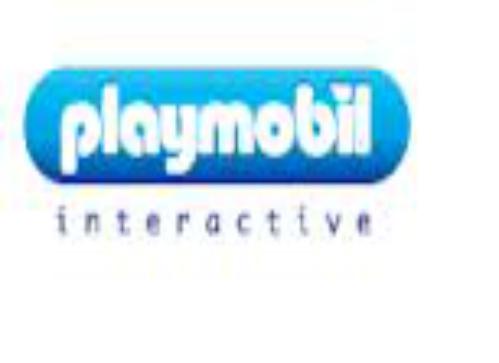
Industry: Leisure